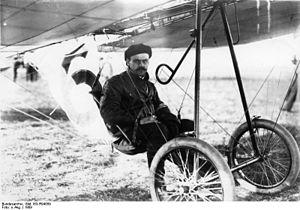
Hans Grade est un pionnier de l'aviation allemand né le 17 mai 1879 à Köslin et mort le 22 octobre 1946 à Borkheide.